Martian meteorite

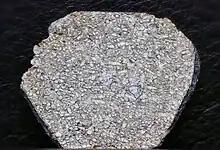
NWA 6963, a shergottite found in Morocco, September 2011.

The shergottites appear to have crystallised as recently as 180 million years ago, which is a surprisingly young age considering how ancient the majority of the surface of Mars appears to be, and the small size of Mars itself. Because of this, some have advocated the idea that the shergottites are much older than this. This "Shergottite Age Paradox" remains unsolved and is still an area of active research and debate.